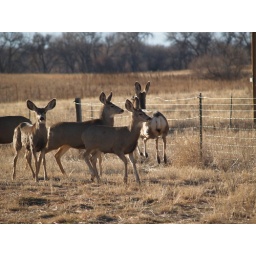
Deer milling near pasture fence